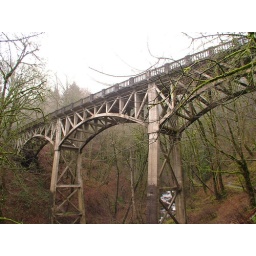
under a bridge on the historic columbia river hwy.